The Order (2001 film)

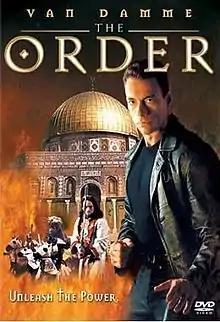
DVD cover

The Order is a 2001 American action film directed by Sheldon Lettich, and written by Jean-Claude Van Damme, who also starred in the film. The film was released on direct-to-DVD in the United States on March 12, 2002.